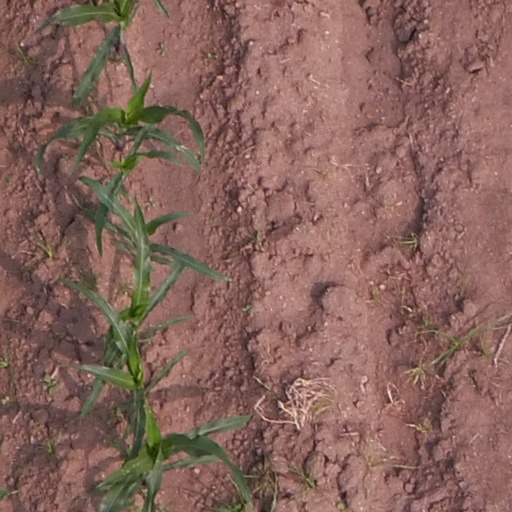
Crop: maize; corn